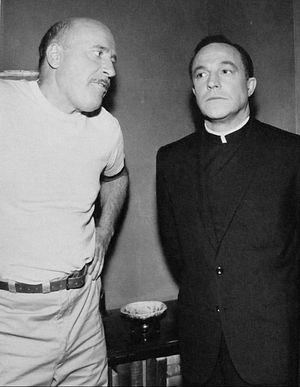
Frederick Leonard Clark est un acteur américain né le 19 mars 1914 à Lincoln, en Californie, et mort le 5 décembre 1968 à Santa Monica, en Californie.
Going My Way est une série américaine produite et diffusée en 1962 et 1963. Mettant en vedette le danseur et acteur Gene Kelly, elle est basée sur le film du même nom de 1944 avec Bing Crosby.